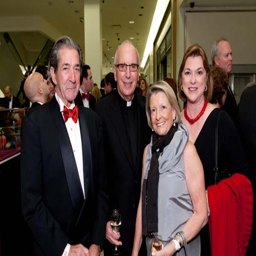
A group of people standing in a room.
A group of people standing around each other.
Two men and two women posing for a picture.
A group of people who are standing together and smiling.
Two men and two women dressed up in formal clothing.